Chiba Station

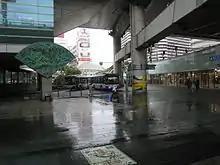
Chiba Station Interior

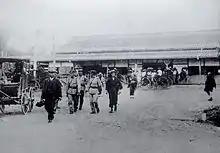
Chiba Station circa 1900

The present station building was built in 1963. Rebuilding work was scheduled to start in January 2010, with the new station building opening in fiscal 2015.